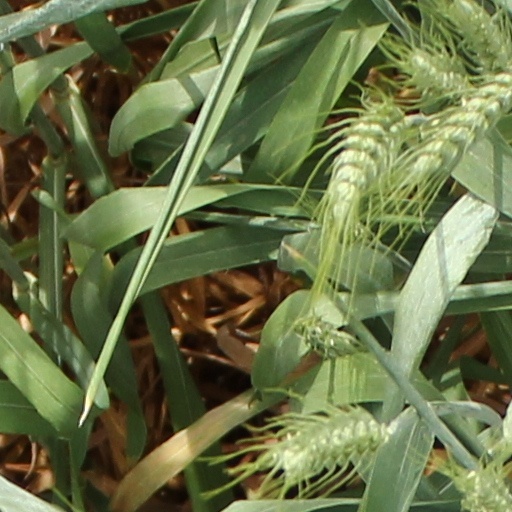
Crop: wheat